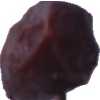
Label: dates